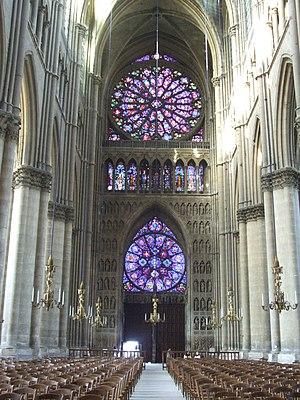
La cathédrale Notre-Dame de Reims est une cathédrale catholique romaine située à Reims, dans le département français de la Marne, en région Grand Est. Elle est connue pour avoir été, à partir du XIᵉ siècle, le lieu de la quasi-totalité des sacres des rois de France.
L'architecture gothique est un style architectural d'origine française qui s'est développé à partir de la seconde partie du Moyen Âge en Europe occidentale. Elle apparaît en Île-de-France et en Haute-Picardie au XIIᵉ siècle. Elle se diffuse rapidement au nord puis au sud de la Loire et en Europe jusqu'au milieu du XVIᵉ siècle et même jusqu'au XVIIᵉ siècle dans certains pays. L'esthétique gothique et ses techniques se perpétuent dans l'architecture française au-delà du XVIᵉ siècle, en pleine période classique, dans certains détails et modes de constructions. Enfin, un véritable renouveau apparaît avec la vague de l'historicisme du XIXᵉ siècle jusqu'au début du XXᵉ siècle. Le style a alors été qualifié de néo-gothique.